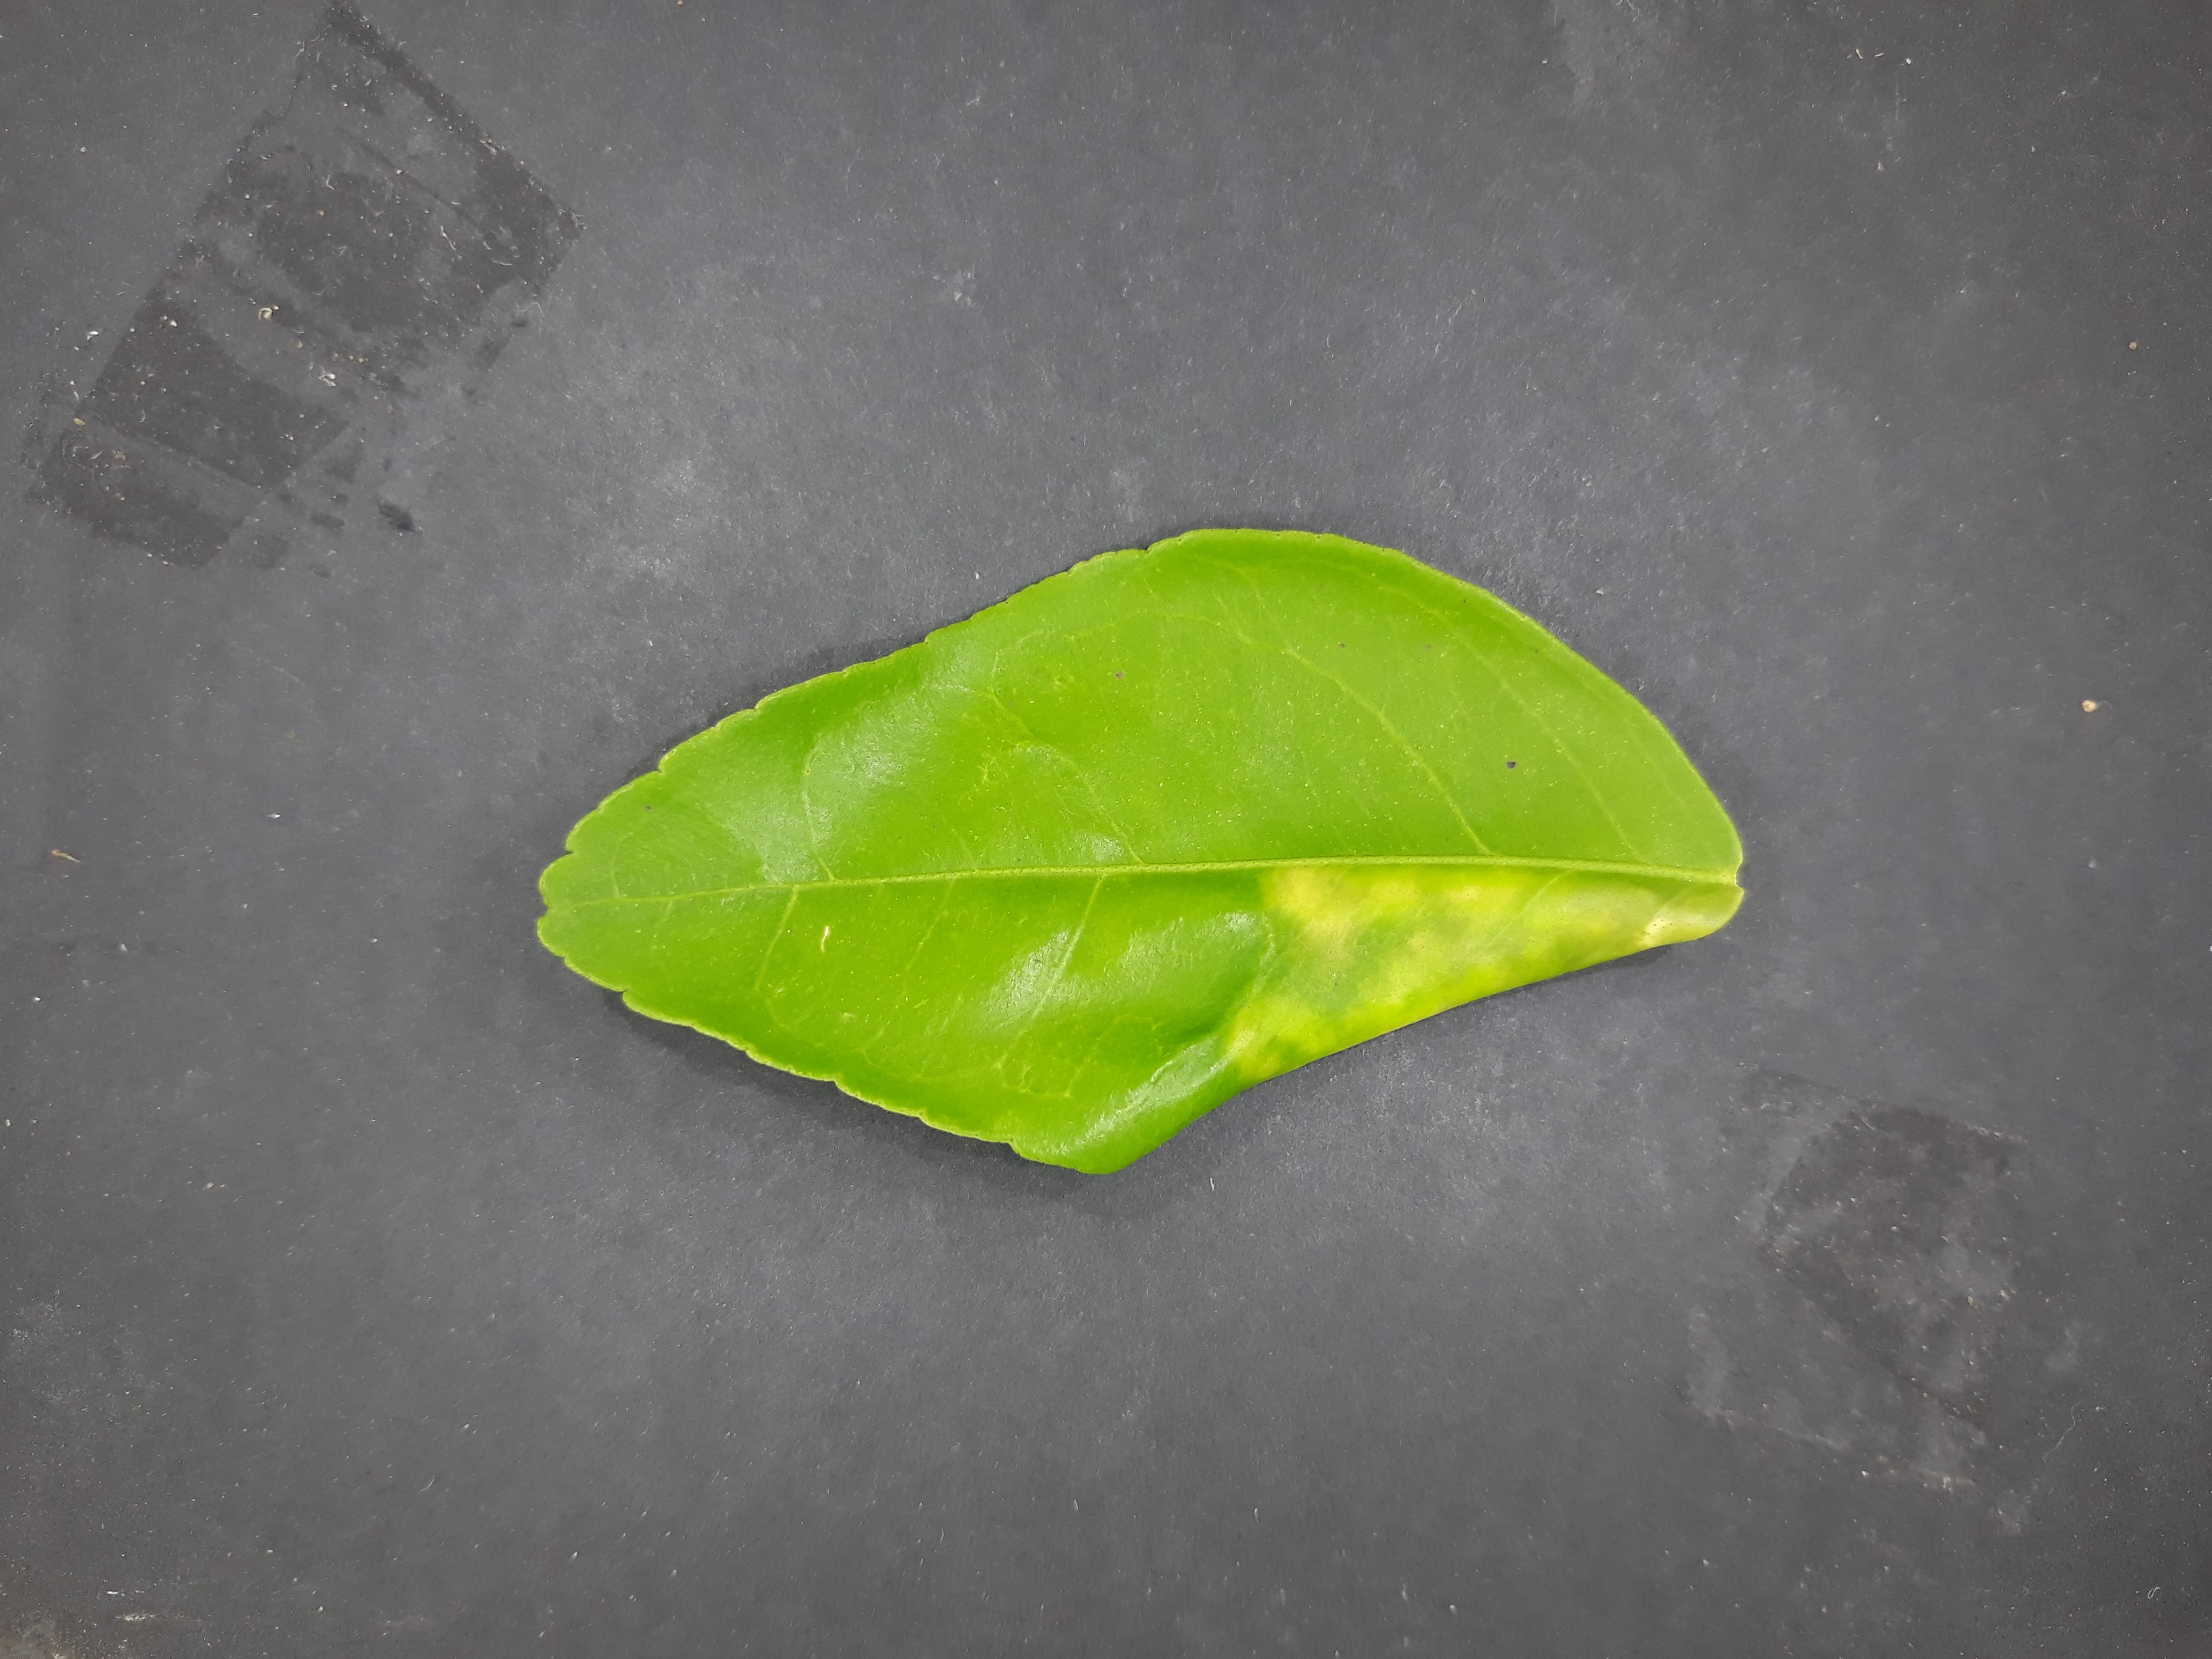
Label: Citrus_leafminer